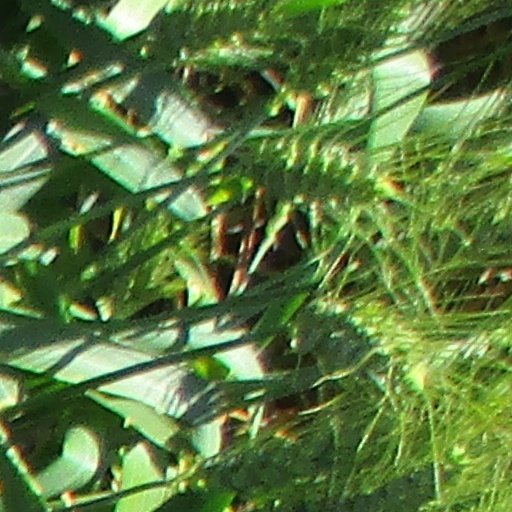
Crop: wheat